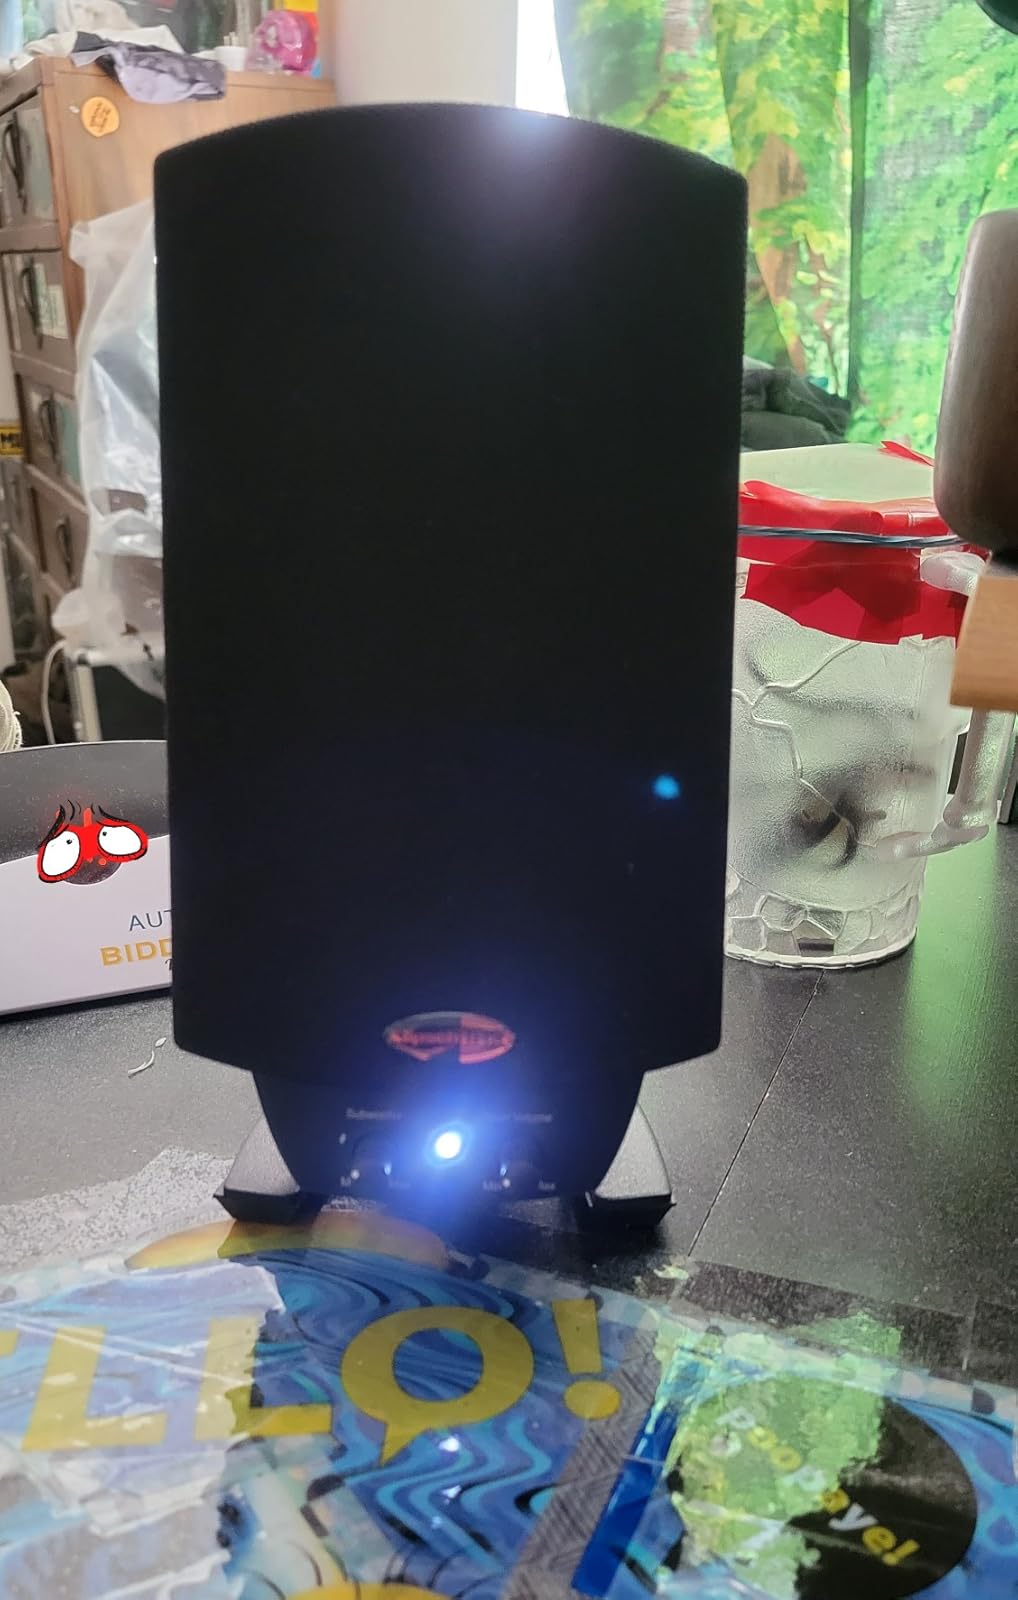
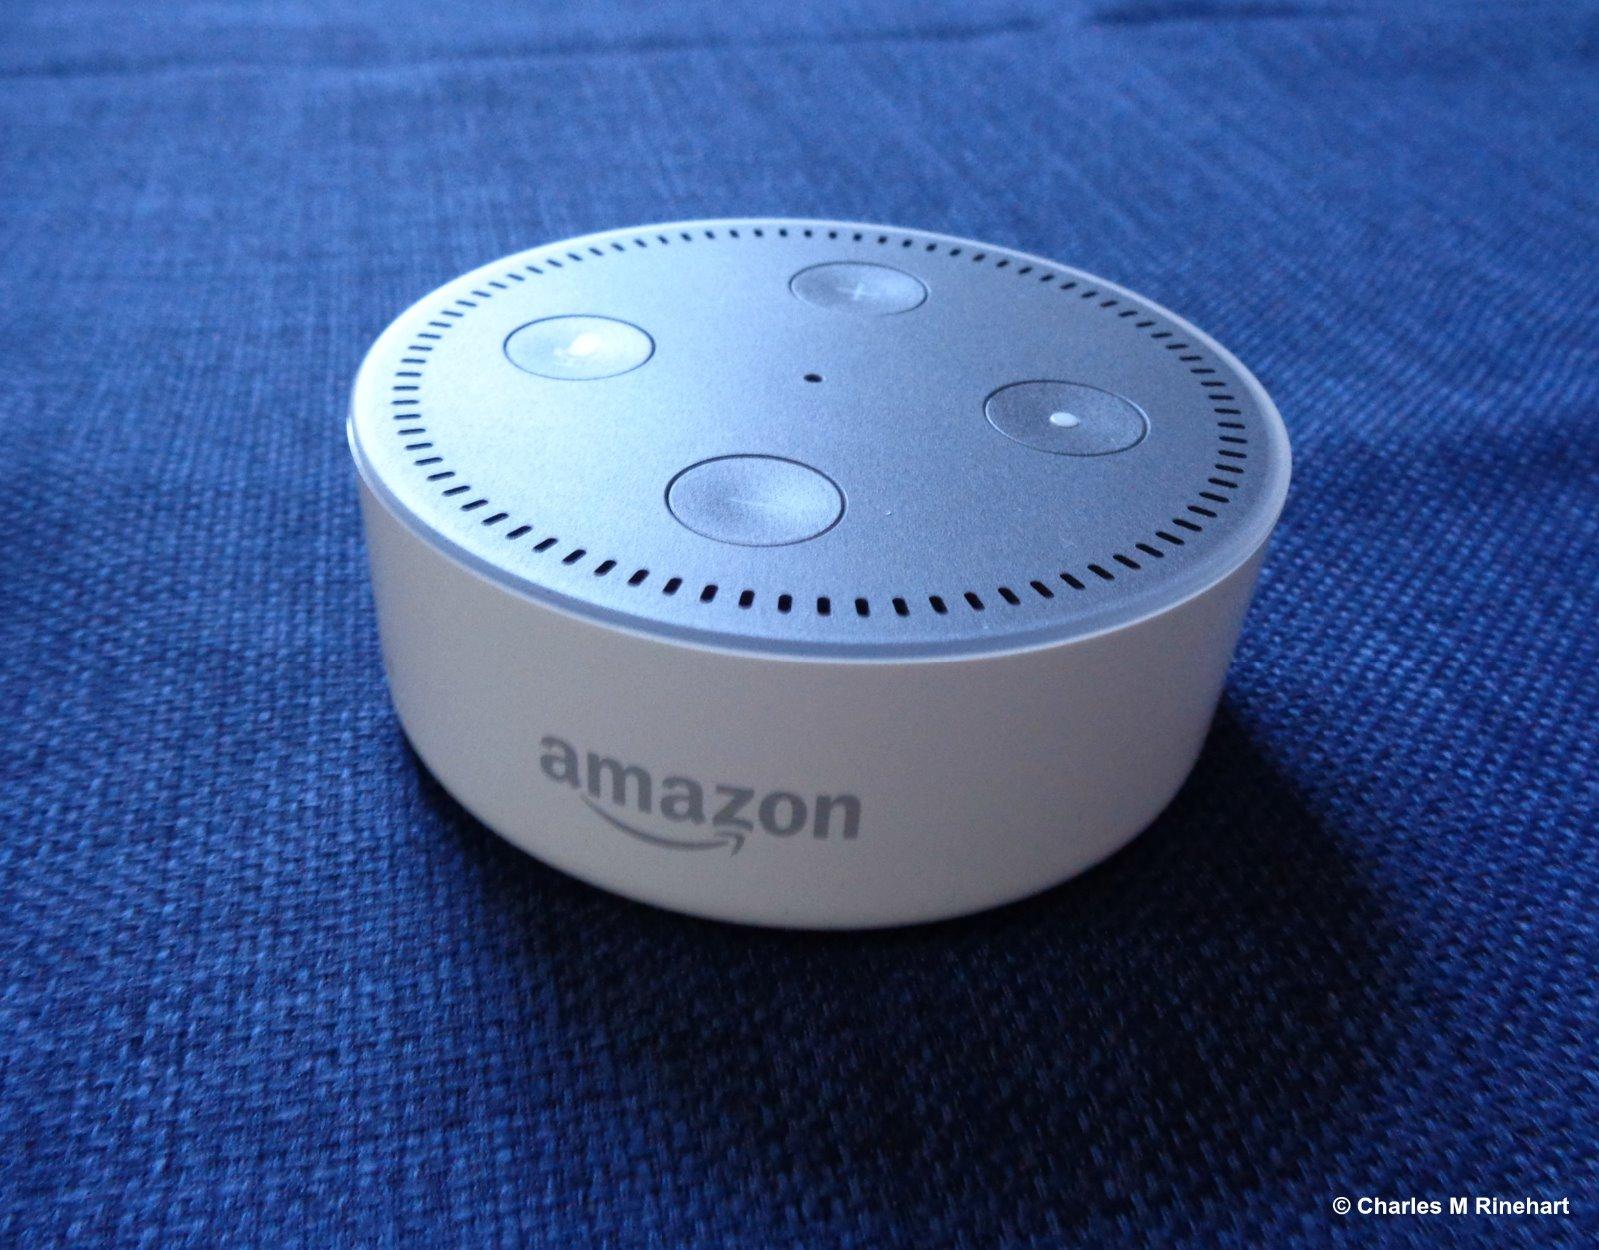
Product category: speaker
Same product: no